Tax status of Scientology in the United States

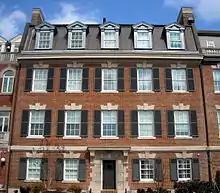
The Founding Church of Scientology in Washington, D.C.

The Internal Revenue Service awarded tax exemption to the California and Washington, D.C. churches in 1956 and 1957 respectively. In 1958, however, the Washington church lost its tax-exempt status on the grounds that its tenets and practices did not constitute an exclusively religious or educational activity. A key factor in the revocation of its exemption was the issue of private inurement – the use of tax-exempt monies to benefit a non-tax-exempt individual or entity. The Court of Claims found that Hubbard and his family had profited from the Washington Church of Scientology. He had been given $108,000 over four years by the church, with the free use of a car and a private residence. His family had withdrawn thousands of dollars from the church's funds, and his wife Mary Sue had earned over $10,000 from renting property to it. Hubbard had also been tithed ten percent of the church's gross income. The church appealed to the US Court of Claims, but lost. The court ruled that Scientology was a "business, a profit-making organization run by Hubbard for his personal enrichment."